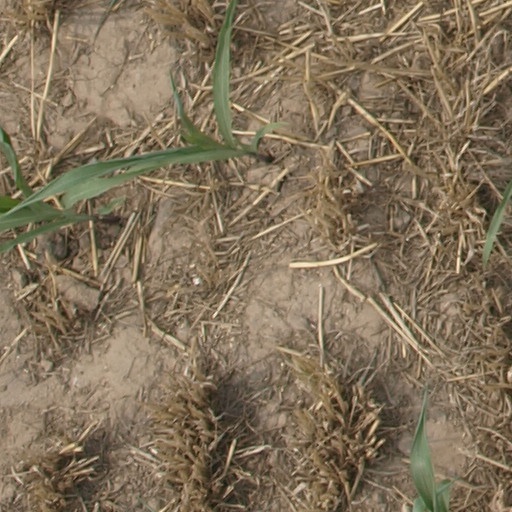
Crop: maize; corn